Bibbulmun Track

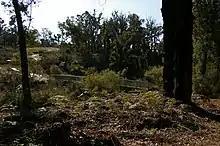
Bibbulmun track where it crosses the upper reaches of the Canning River.

The route has been changed twice, partly due to it passing through a significant section of forest that was at risk to change from either forestry, bauxite mining or dieback.